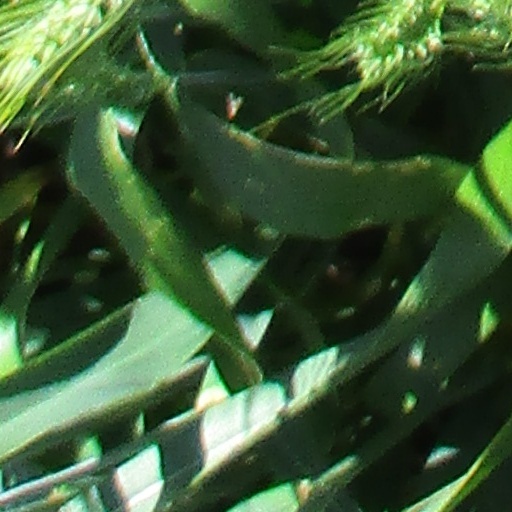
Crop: wheat